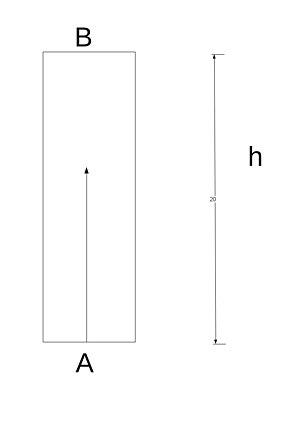
pendule à photon verticale
Le pendule à photon est un objet théorique permettant de réaliser des expériences de pensée en relativité restreinte. Il est constitué d'un photon rebondissant entre deux miroirs parallèles.